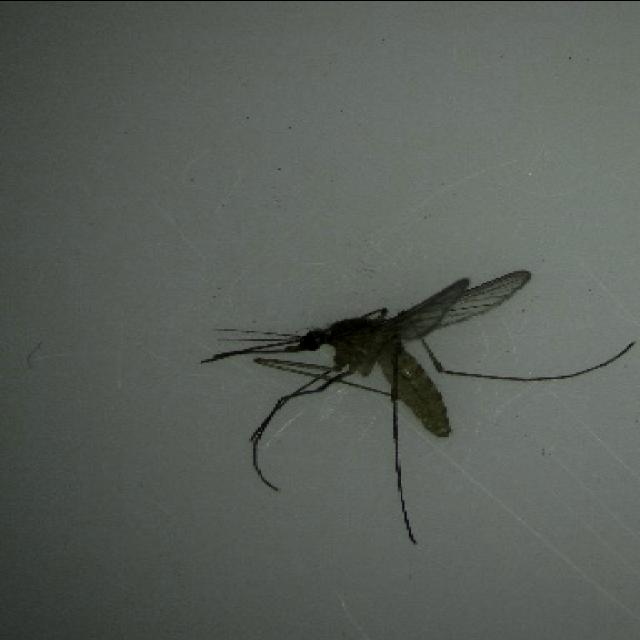
Species: culex_pipiens